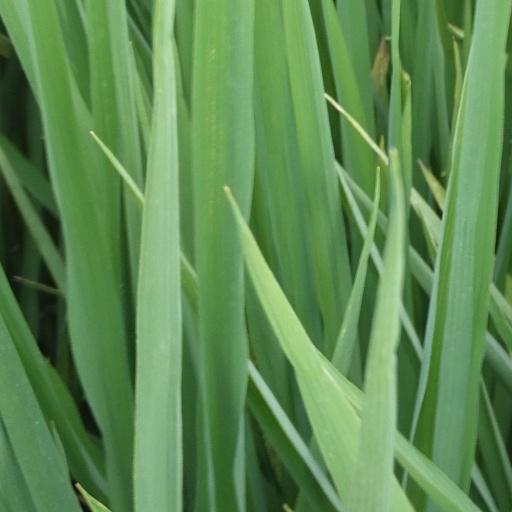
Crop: rice